Kevi Rite Jaish

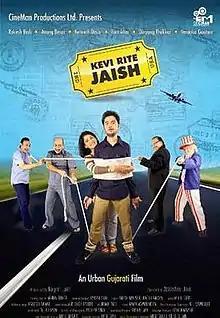
Official poster

Kevi Rite Jaish is a 2012 Indian Gujarati-language drama film directed by Abhishek Jain and produced by Nayan Jain. The film is a satire on the fascination and obsession of the Patels' – a Gujarati farmer community – migration to the U.S. Over the last half century, thousands of Patels have migrated to the US and have come to dominate its motel industry. The film stars Divyang Thakkar, Veronica Kalpana-Gautam, Tejal Panchasara, Kenneth Desai, and Anang Desai. The success of the film started a "new wave" in Gujarati cinema.